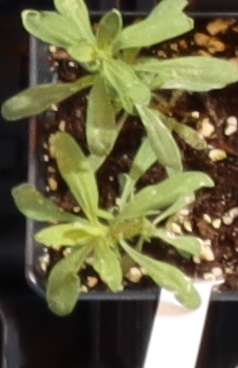
Label: Kochia